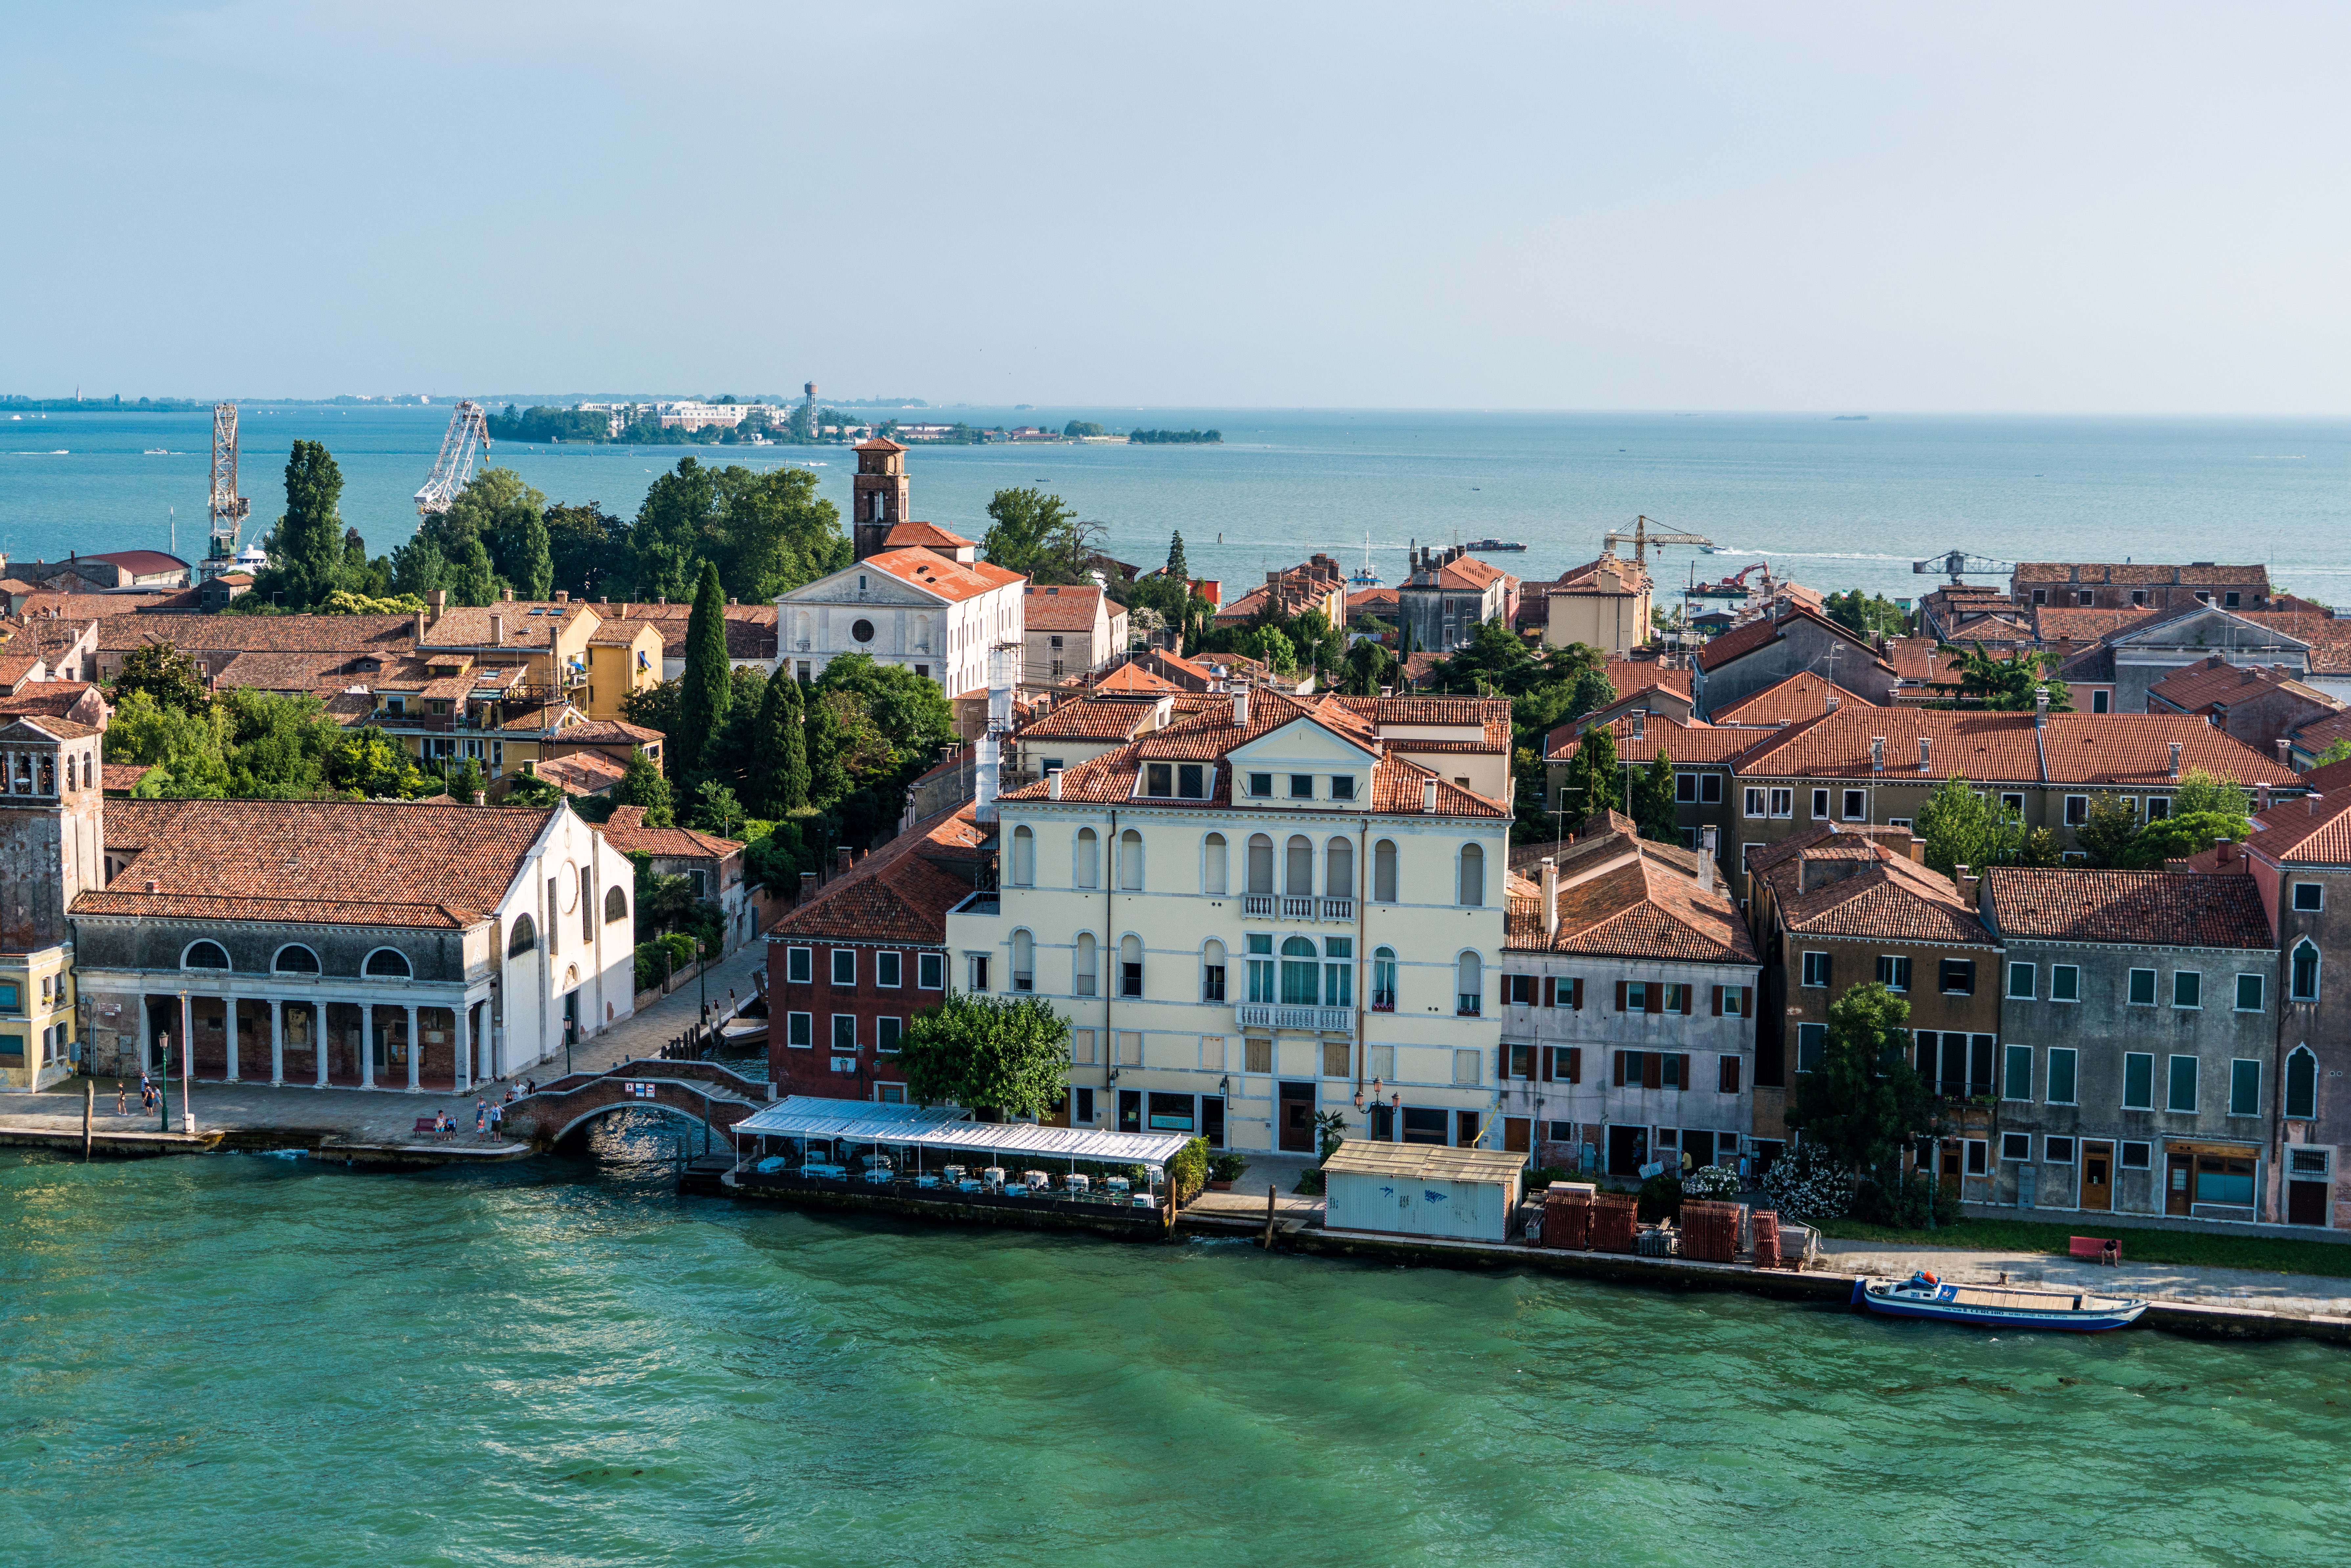
sea, coast, water, architecture, sky, town, building, city, river, canal, cityscape, vacation, tourist, travel, coastline, village, europe, vehicle, bay, romantic, italy, harbor, venice, historic, tourism, waterway, body of water, venezia, european, famous, italian, touristic, landform, venetian, geographical feature